Adrian Public Library

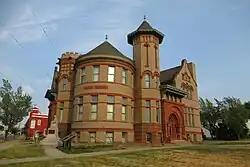
Adrian Public Library in 2023

The Adrian Public Library is a historic structure located at 110 East Church Street in downtown Adrian, Michigan. Originally used as a library, it was designated as a Michigan Historic Site on December 14, 1976, and later listed on the National Register of Historic Places on December 6, 1977. It is located within the Downtown Adrian Commercial Historic District and adjacent to the Adrian Engine House No. 1. Today, the building houses the Lenawee County Historical Society Museum.